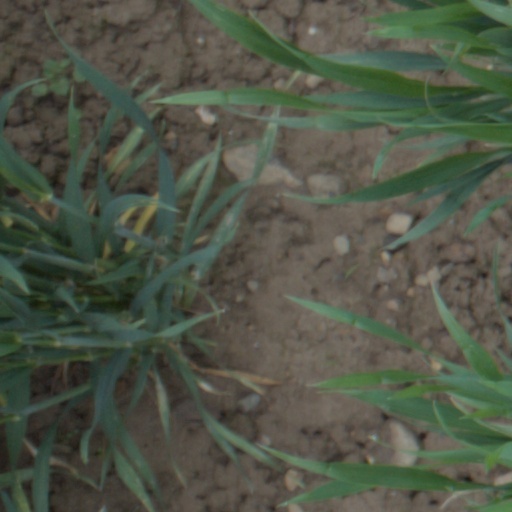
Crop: wheat